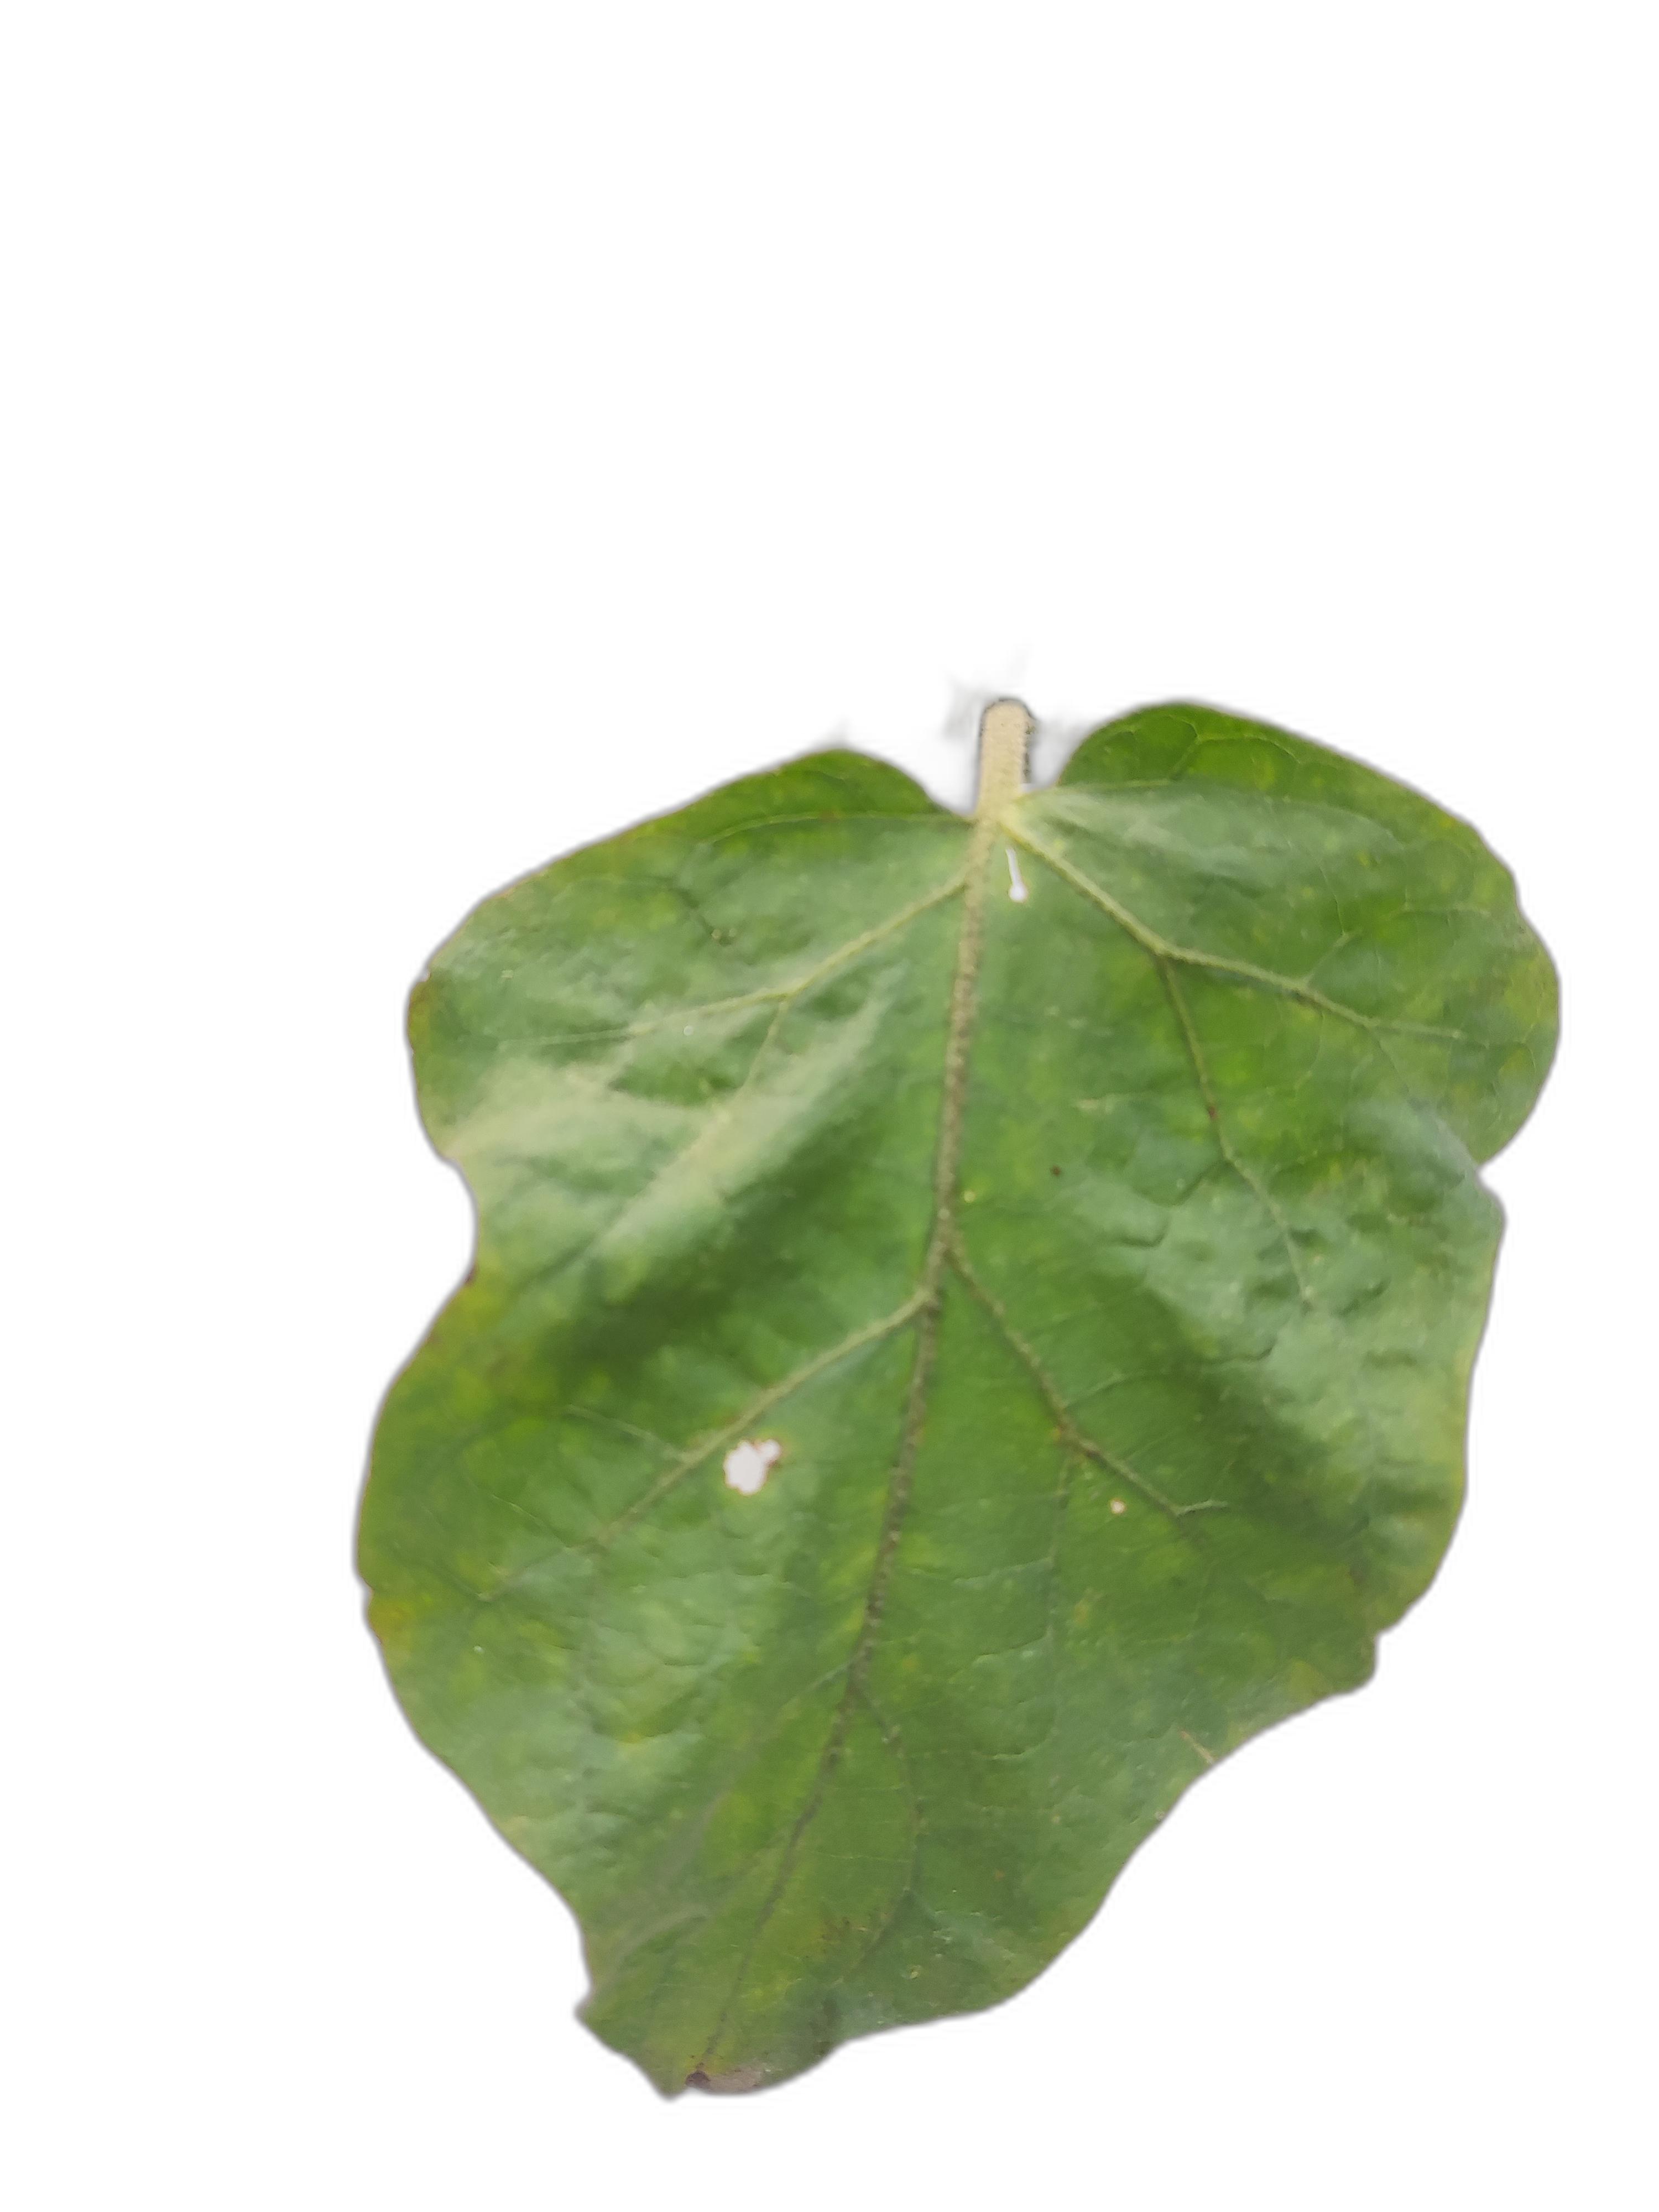
Label: Healthy Leaf